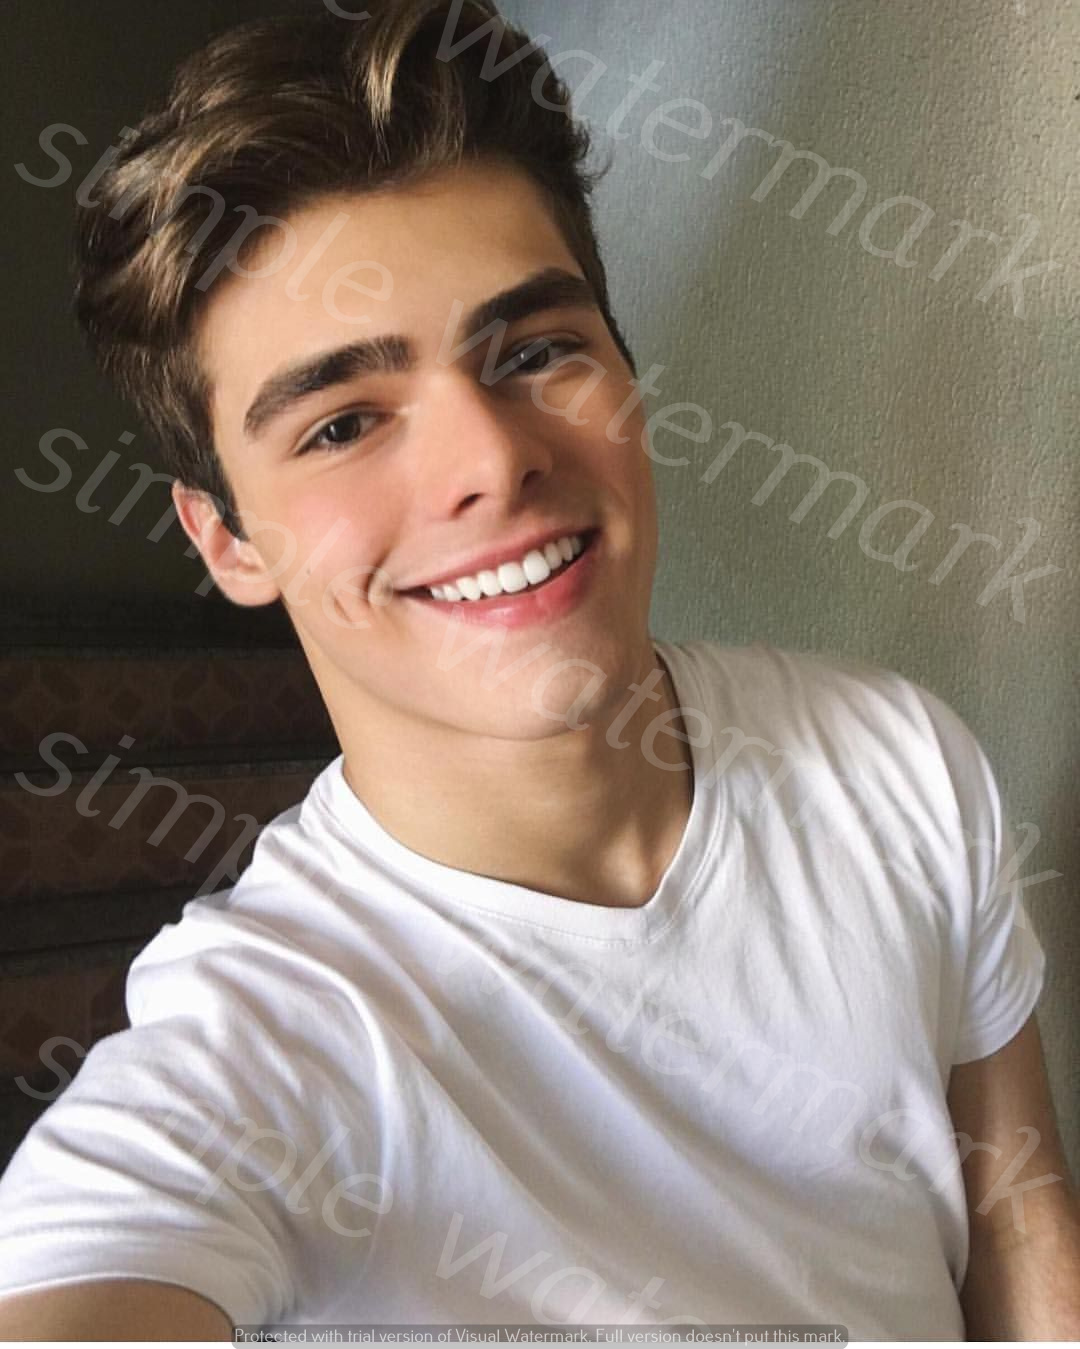
Label: Watermark